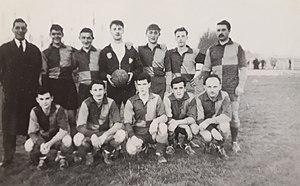
L'équipe première de l'US Vesoul en 1960 avec de gauche à droite
Le Football Club de Vesoul, nommé Vesoul Haute-Saône Football de 2002 à 2014, est un club français de football basé à Vesoul, dans l'Est de la France. Évoluant au stade René-Hologne depuis 1928, le FCV est le principal club de la ville de Vesoul et le plus titré du département de la Haute-Saône.